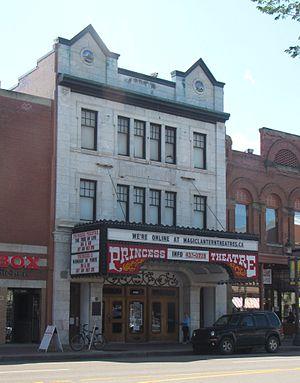
Cet article recense les lieux patrimoniaux de l'Alberta inscrits au répertoire des lieux patrimoniaux du Canada, qu'ils soient de niveau provincial, fédéral ou municipal.